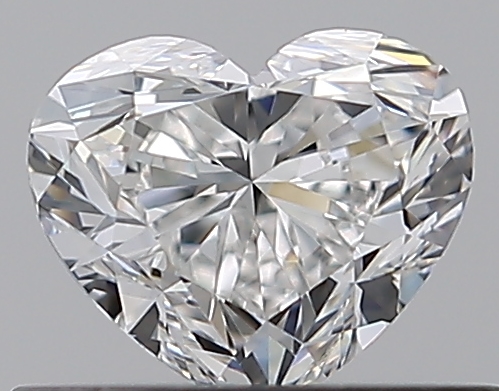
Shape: heart
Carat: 0.5
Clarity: VVS2
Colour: F
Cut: VG
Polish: EX
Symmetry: VG
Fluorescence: N
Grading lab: GIA
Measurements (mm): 4.51 x 5.32 x 3.21